Kazimierz Opaliński

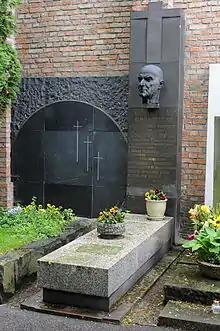
Grave of Opaliński at the Powązki Cemetery in Warsaw

Kazimierz Opaliński (22 February 1890 – 6 June 1979) was a Polish stage and film actor. He appeared in more than forty films between 1936 and 1975.